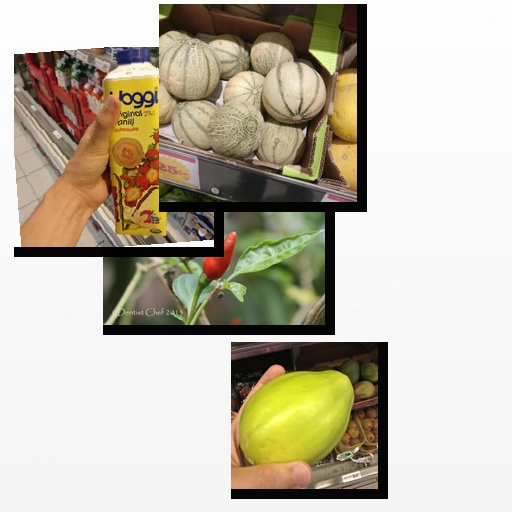
Food items: papaya, chili_pepper, melon, strawberry_yogurt